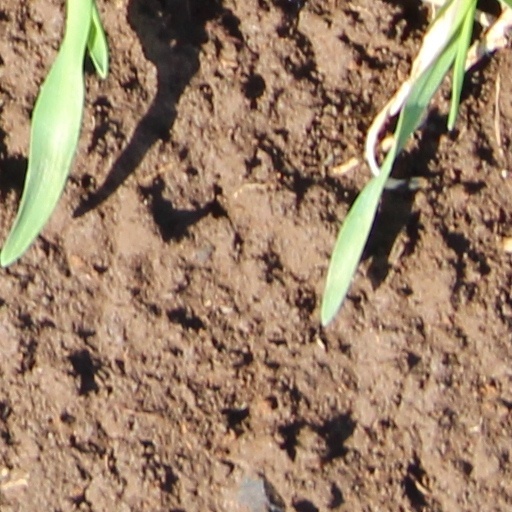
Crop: wheat